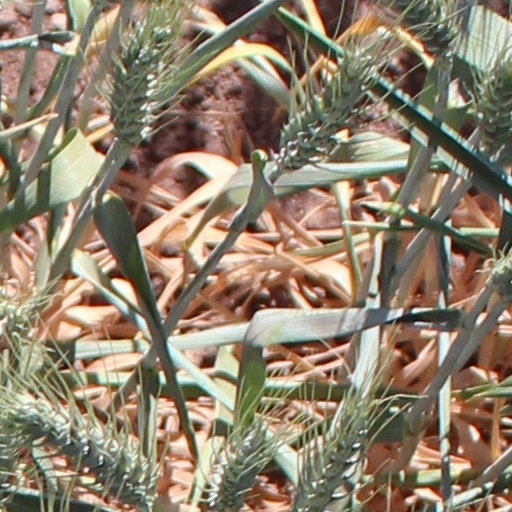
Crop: wheat